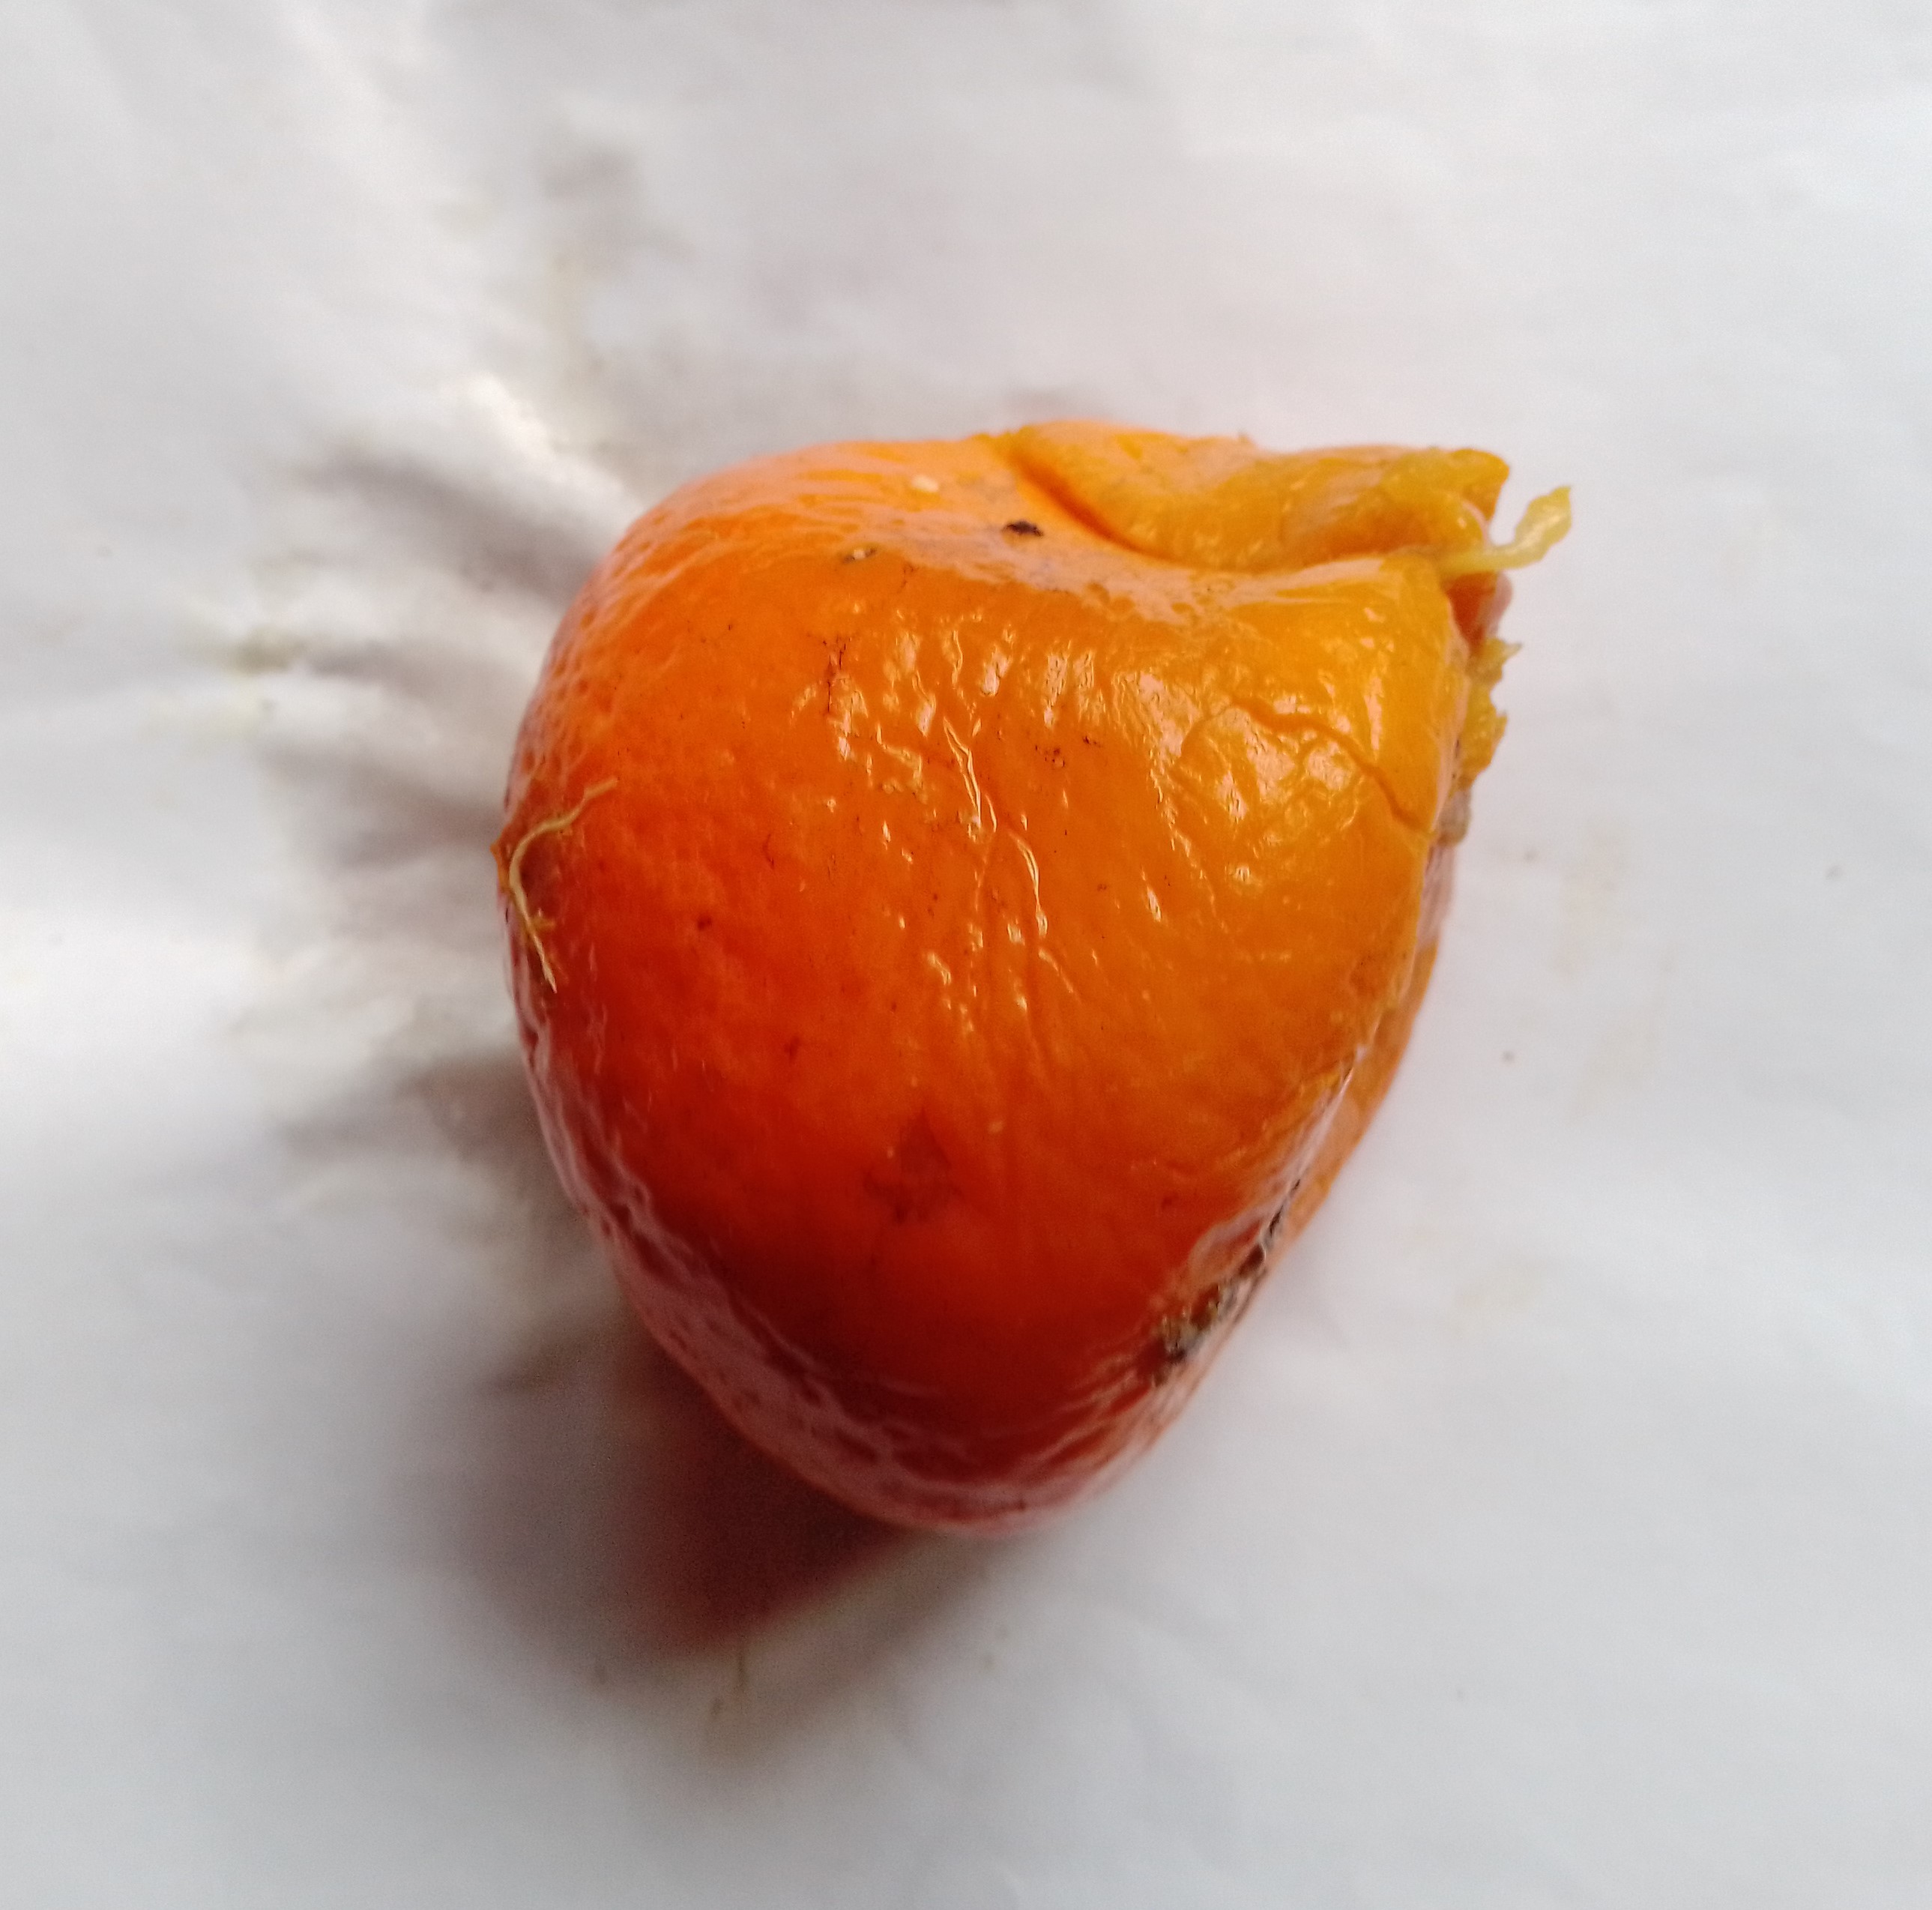
Fruit: orange
Condition: rotten